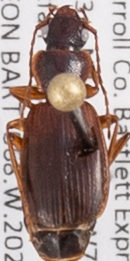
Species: Cymindis cribricollis
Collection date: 2021-06-30
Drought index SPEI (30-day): -1.814
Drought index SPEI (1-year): -1.28
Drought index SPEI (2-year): -0.968